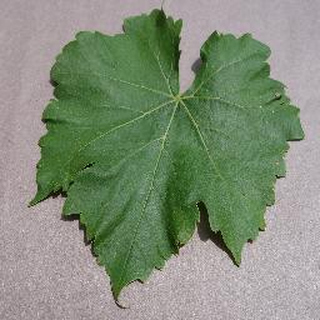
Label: healthy_grape